Answer in natural language. Estimate the real world distances between objects in the image. Which object is closer to Doorway, jules office chair or dark wooden bed frame with slats? Choose between the following options: dark wooden bed frame with slats or jules office chair
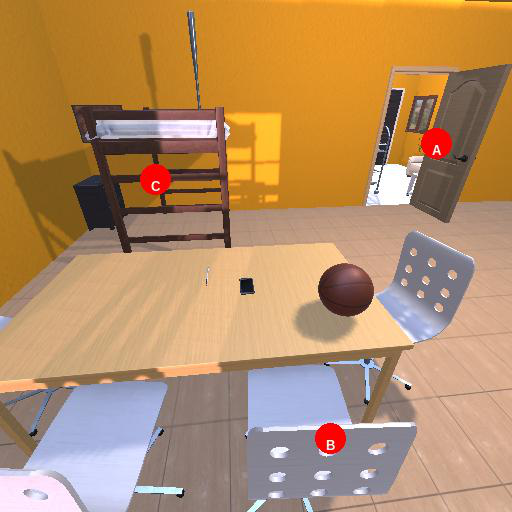
<answer>dark wooden bed frame with slats</answer>